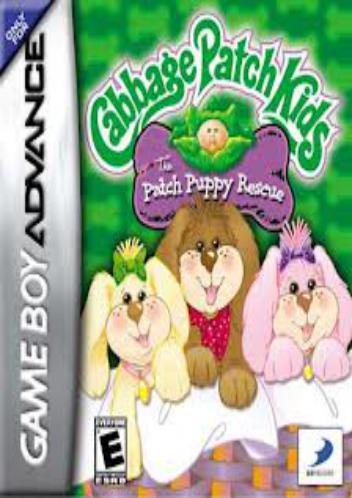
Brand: Cabbage Patch Kids
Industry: Leisure